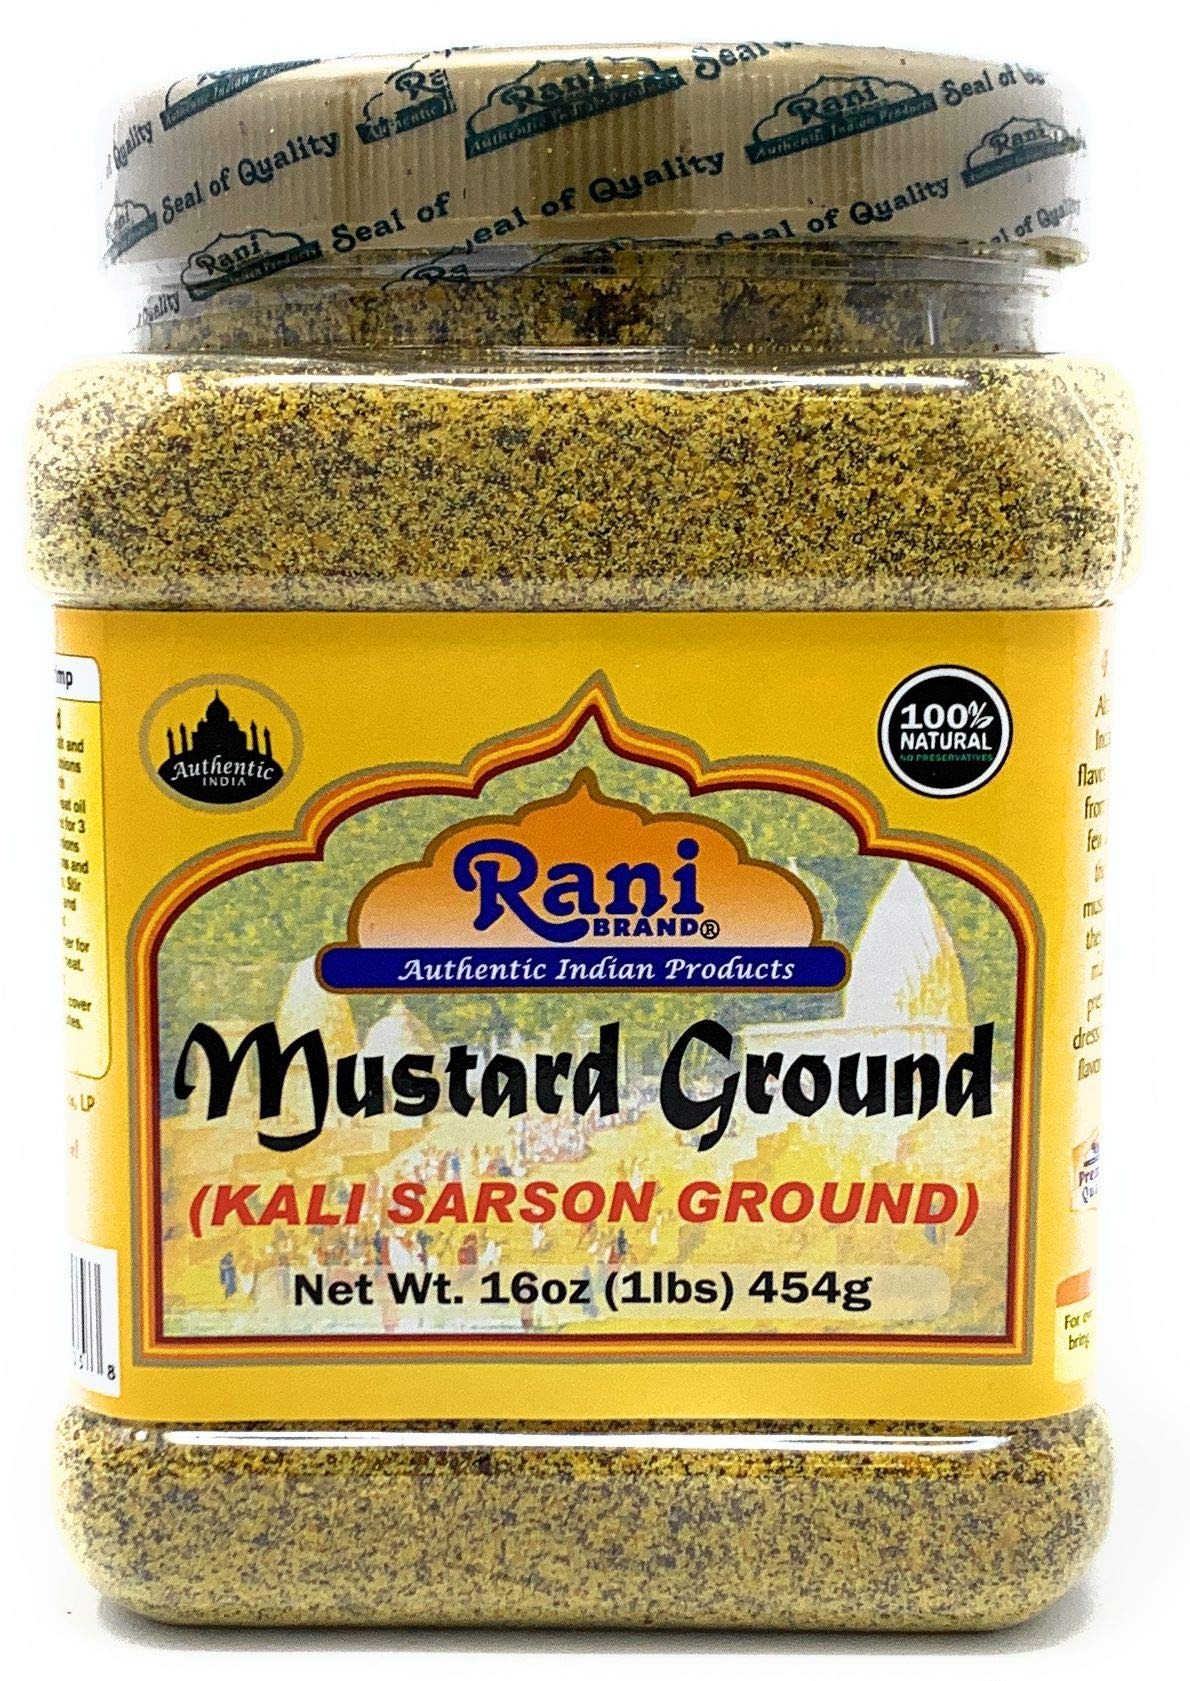
Item Name: Rani Mustard Seeds Ground, Powder Spice (Rai Sarson) 16oz (1lb) 454g PET Jar ~ All Natural | Gluten Friendly | NON-GMO | Vegan | Indian Origin
Bullet Point 1: You'll LOVE our Mustard Ground by Rani Brand--Here's Why:
Bullet Point 2: ❤️100% Natural, Non-GMO, No Preservatives, Vegan, Gluten Friendly, PREMIUM Gourmet Food Grade Spice.
Bullet Point 3: ❤️Packed in a no barrier Plastic Bag, let us tell you how important that is when using this, potent of all Indian Spices!
Bullet Point 4: ❤️Rani is a USA based company selling spices for over 40 years, buy with confidence!
Bullet Point 5: ❤️Net Wt. 16oz (1lb) 454g, Authentic Indian Product, Product of India, Alternative Name (Indian) Rai Ground
Product Description: <b>Mustard Seed</b>A Little History! <br> Although very similar in appearance, Indian brown mustard has a different flavor than its Mediterranean counterpart from which it originated. It was one the few affordable spices in Europe during the Middle Ages. In Indian cuisine, mustard seeds are toasted in oil before they are added to the dish. Powdered mustard acts as an emulsifier in the preparation of condiment, and salad dressings. Mustard has a strong pungent flavor, and unlike any other spice it has virtually no aroma. <br> <br> Product Type: Seed Whole <br> Packaging: Plastic Bag<br>Net Wt. 3.5oz (100g) <br> Product of India <br> <br> Alternative Name (Indian) Kali Rai
Value: 16.0
Unit: Ounce

Price: 11.99